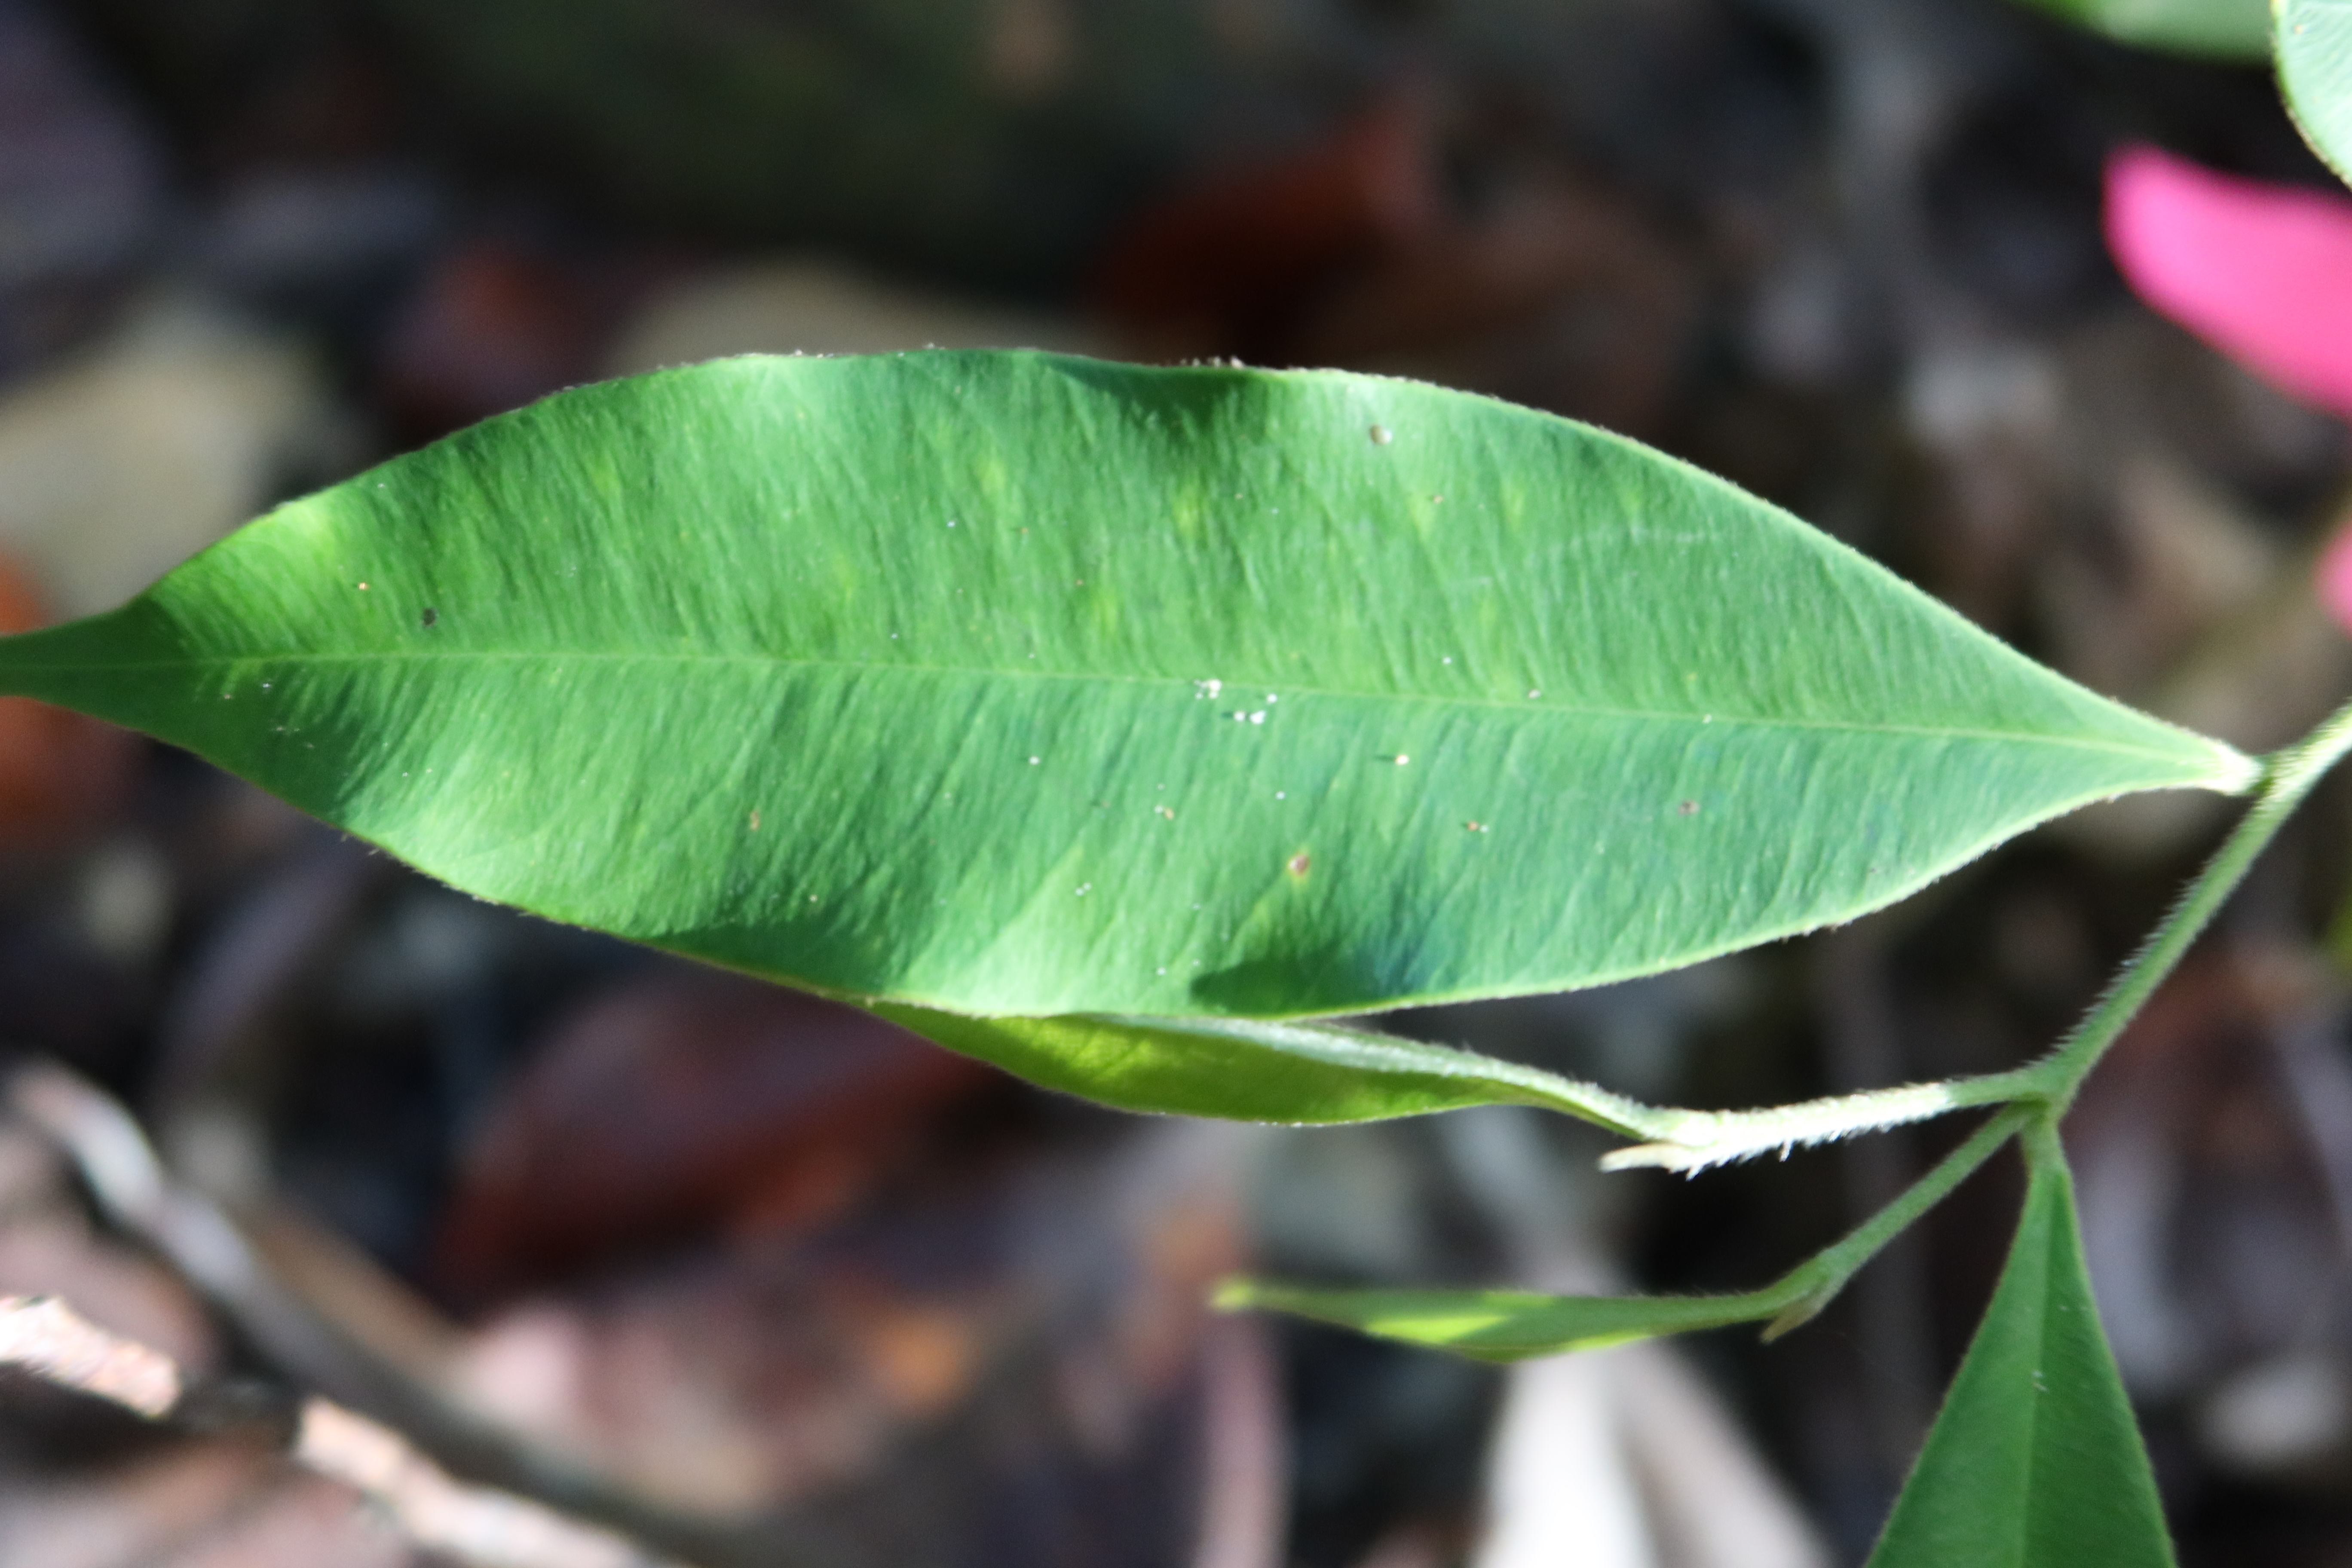
Label: Brown spots